Second Zionist Congress

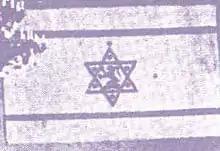
Proposed flag for the future state that was used in the Second Congress. It bears resemblance to the modern flag, with the Star of David and two blue stripes, but also features a lion and five stars in its centre.

It was at the second Congress that two significant amendments were made to the representative bodies: The first was that women were allowed to become members and vote. The second was that a delegation of socialists were admitted to the Congress. The official admission of socialists to the Congress was significant in that it defied anti-zionist sentiment felt by Socialist groups prior to 1898. Previously, zionism was seen as antithetical to the socialist cause because the migration of Jewry to Palestine would remove working class Jews from the class struggle in their respective countries. Additionally, it was believed that if socialism were to triumph, all forms of discrimination would be abolished, including anti-semitism, and the need for a Jewish State would become obsolete. When the Socialist Zionists attended the Second Congress they demanded that working class Jews receive official representation in the WZO, and that the interests of international socialism would be considered. Though they were initially met with opposition by Herzl who did not wish to create more factions in the Zionist body, they were finally admitted in 1898.